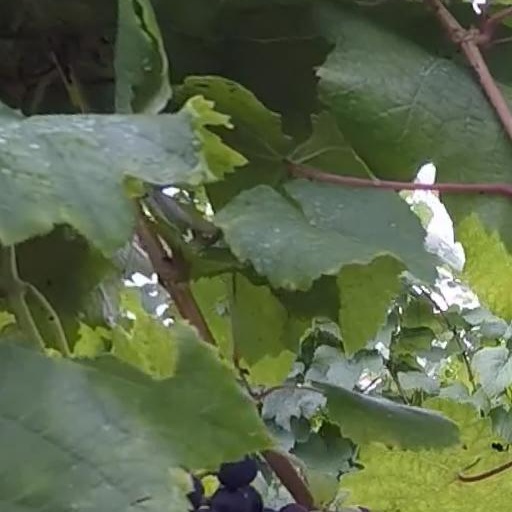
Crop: grape